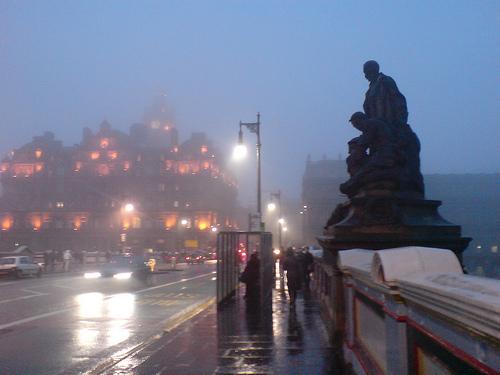
Weather: foggy or hazy